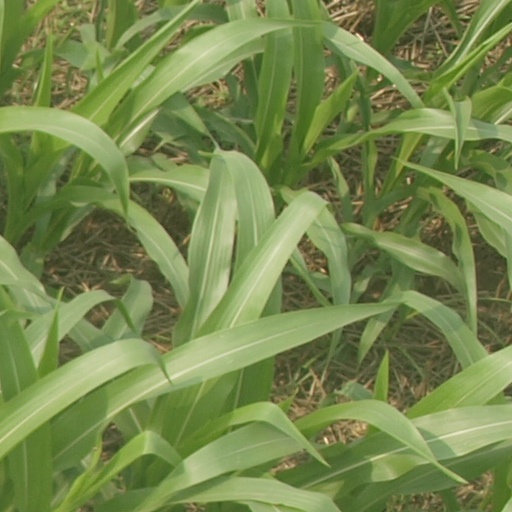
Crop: maize; corn